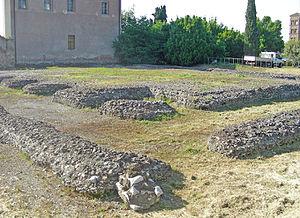
Le temple d'Héliogabale, temple d'Élagabal ou Elagabalium est un temple de Rome dédié au dieu syrien du Soleil Elaha-Gabal connu à Rome sous le nom de Sol Invictus Elagabalus.
La Vigna Barberini est une vaste terrasse artificielle de 110 × 150 m, située à l'angle nord-est du mont Palatin, à Rome, qui fut la propriété de la famille romaine des Barberini du XVIIᵉ siècle au début du XXᵉ siècle.